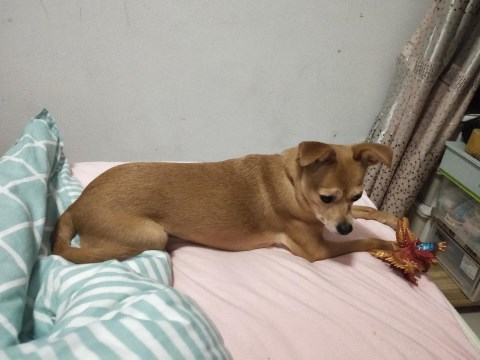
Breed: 561-n000127-miniature_pinscher